Davíð Oddsson

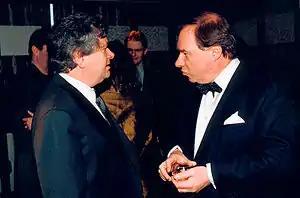
Davíð Oddsson at a birthday party 19 February 2003 with Kjartan Gunnarsson, the executive director of the Independence Party, and one of Davíð's closest friends and advisers

In 1994, the Social Democratic Party split, and as a result they suffered a huge loss in the 1995 parliamentary elections. The coalition government maintained its majority, but only by one seat. Davíð Oddsson therefore decided to form a coalition with the Progressive Party, whose leader, Halldór Ásgrímsson, became Minister of Foreign Affairs. In the new government, privatisation was continued on a much greater scale than before: a large and important chain of fish processing plants was sold; part-public or public investment funds were merged and sold as a private investment bank; the two commercial banks under government control were sold in a few stages; the two coalition parties accepted the loud demands from many people for a charge to be imposed on the holders of fishing quotas.